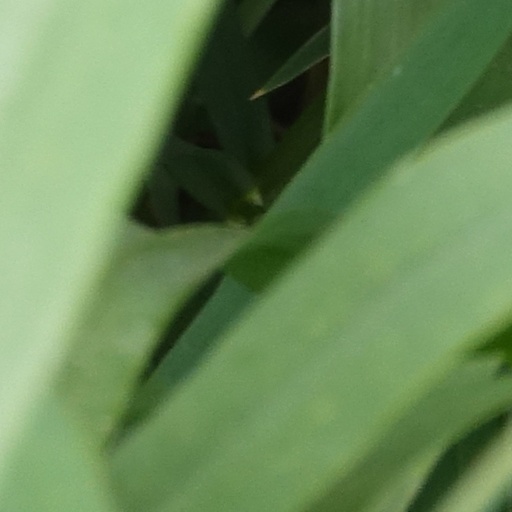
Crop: wheat